Nikita Dutta

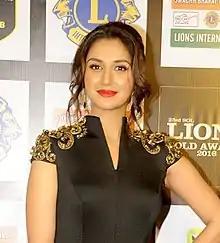
Dutta at an event

Dutta returned to films in 2018 with the sport film "Gold" opposite Akshay Kumar . With global earnings of 1.5 billion, "Gold" emerged as a commercial success. "Bollywood Hungama" noted, "Nikita Dutta is cute and does fine." The same year, Dutta appeared opposite Neil Bhoopalam, in Zoya Akhtar's segment of the anthology film "Lust Stories". The film met with positive reviews from critics.